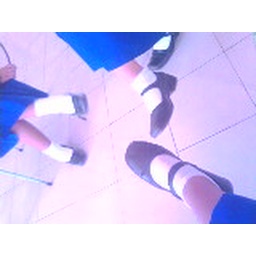
@ the hayszkul building wayl waiting 4 my turn in the cashier's office